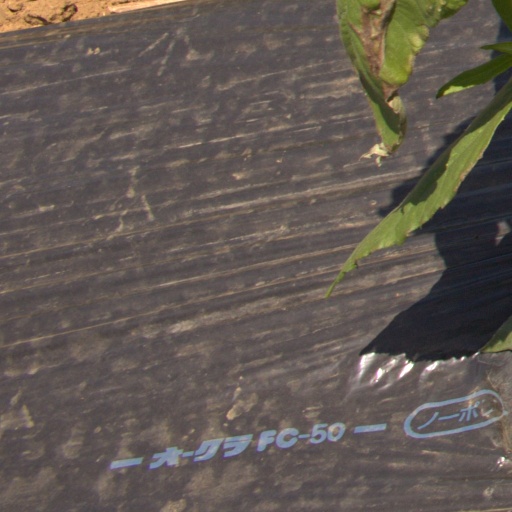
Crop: Jerusalem artichoke